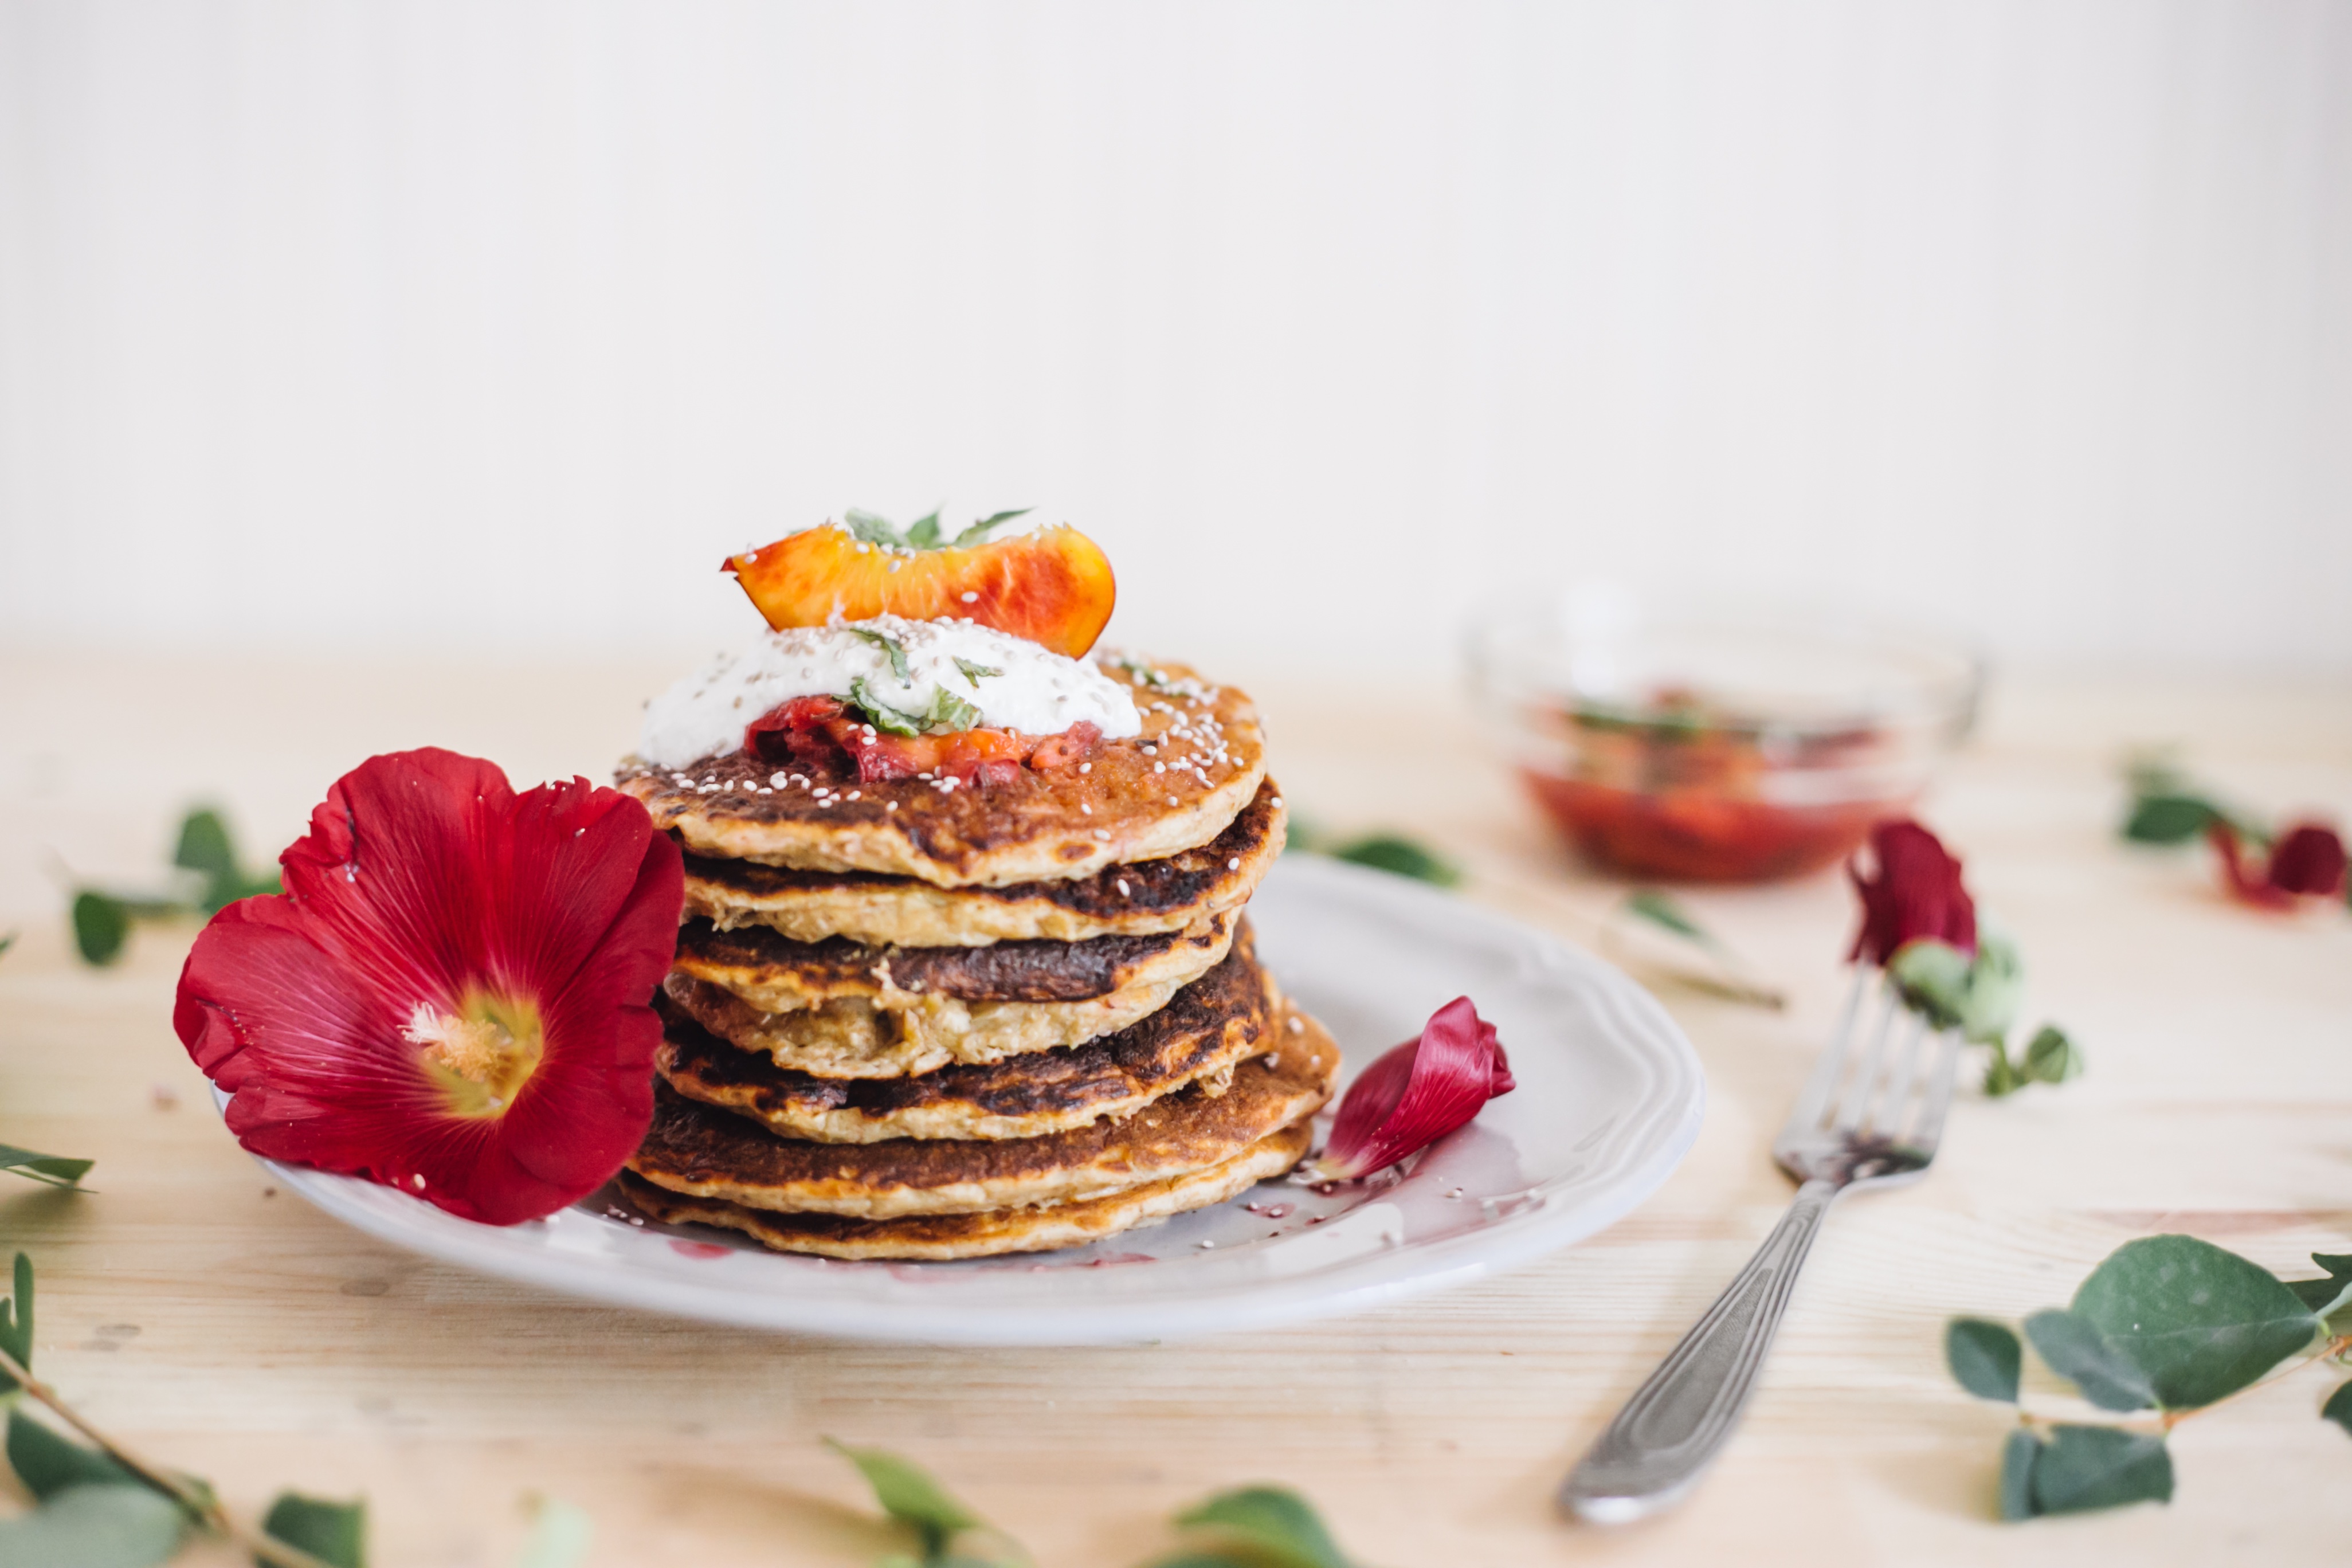
dish, meal, food, produce, breakfast, dessert, pancake, brunch, flavor